Day camp

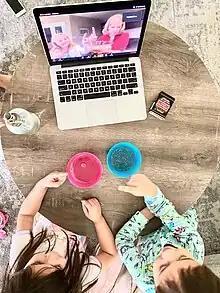
Children learn about germs during a virtual Little Medical School class, hosted by ActivityHero for free during 2020.

Over the years, day camps have evolved to meet the changing needs and interests of children and families. During COVID-19 school and day camp closures in 2020, online camps filled a gap for many families seeking enrichment for their children at home.